Nayagarh

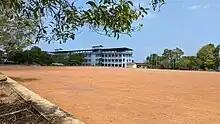
polytechnic college

The NIET is one of the leading Institute of Nayagarh District, Promoted by "Vidya Alok Charitable Trust" dedicated to empower the state of Odisha in the field of Technical Education . It situated on its campus at Vidyavihar panipoila, 9.2 KM from Nayagarh town .